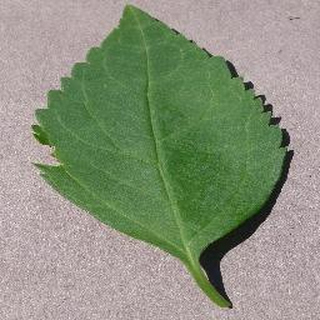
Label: healthy_cherry